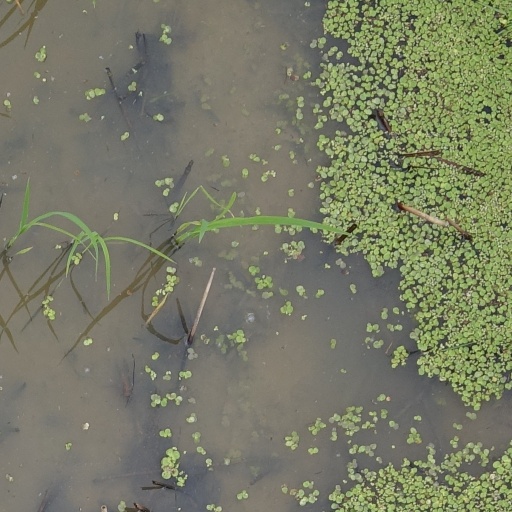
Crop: rice